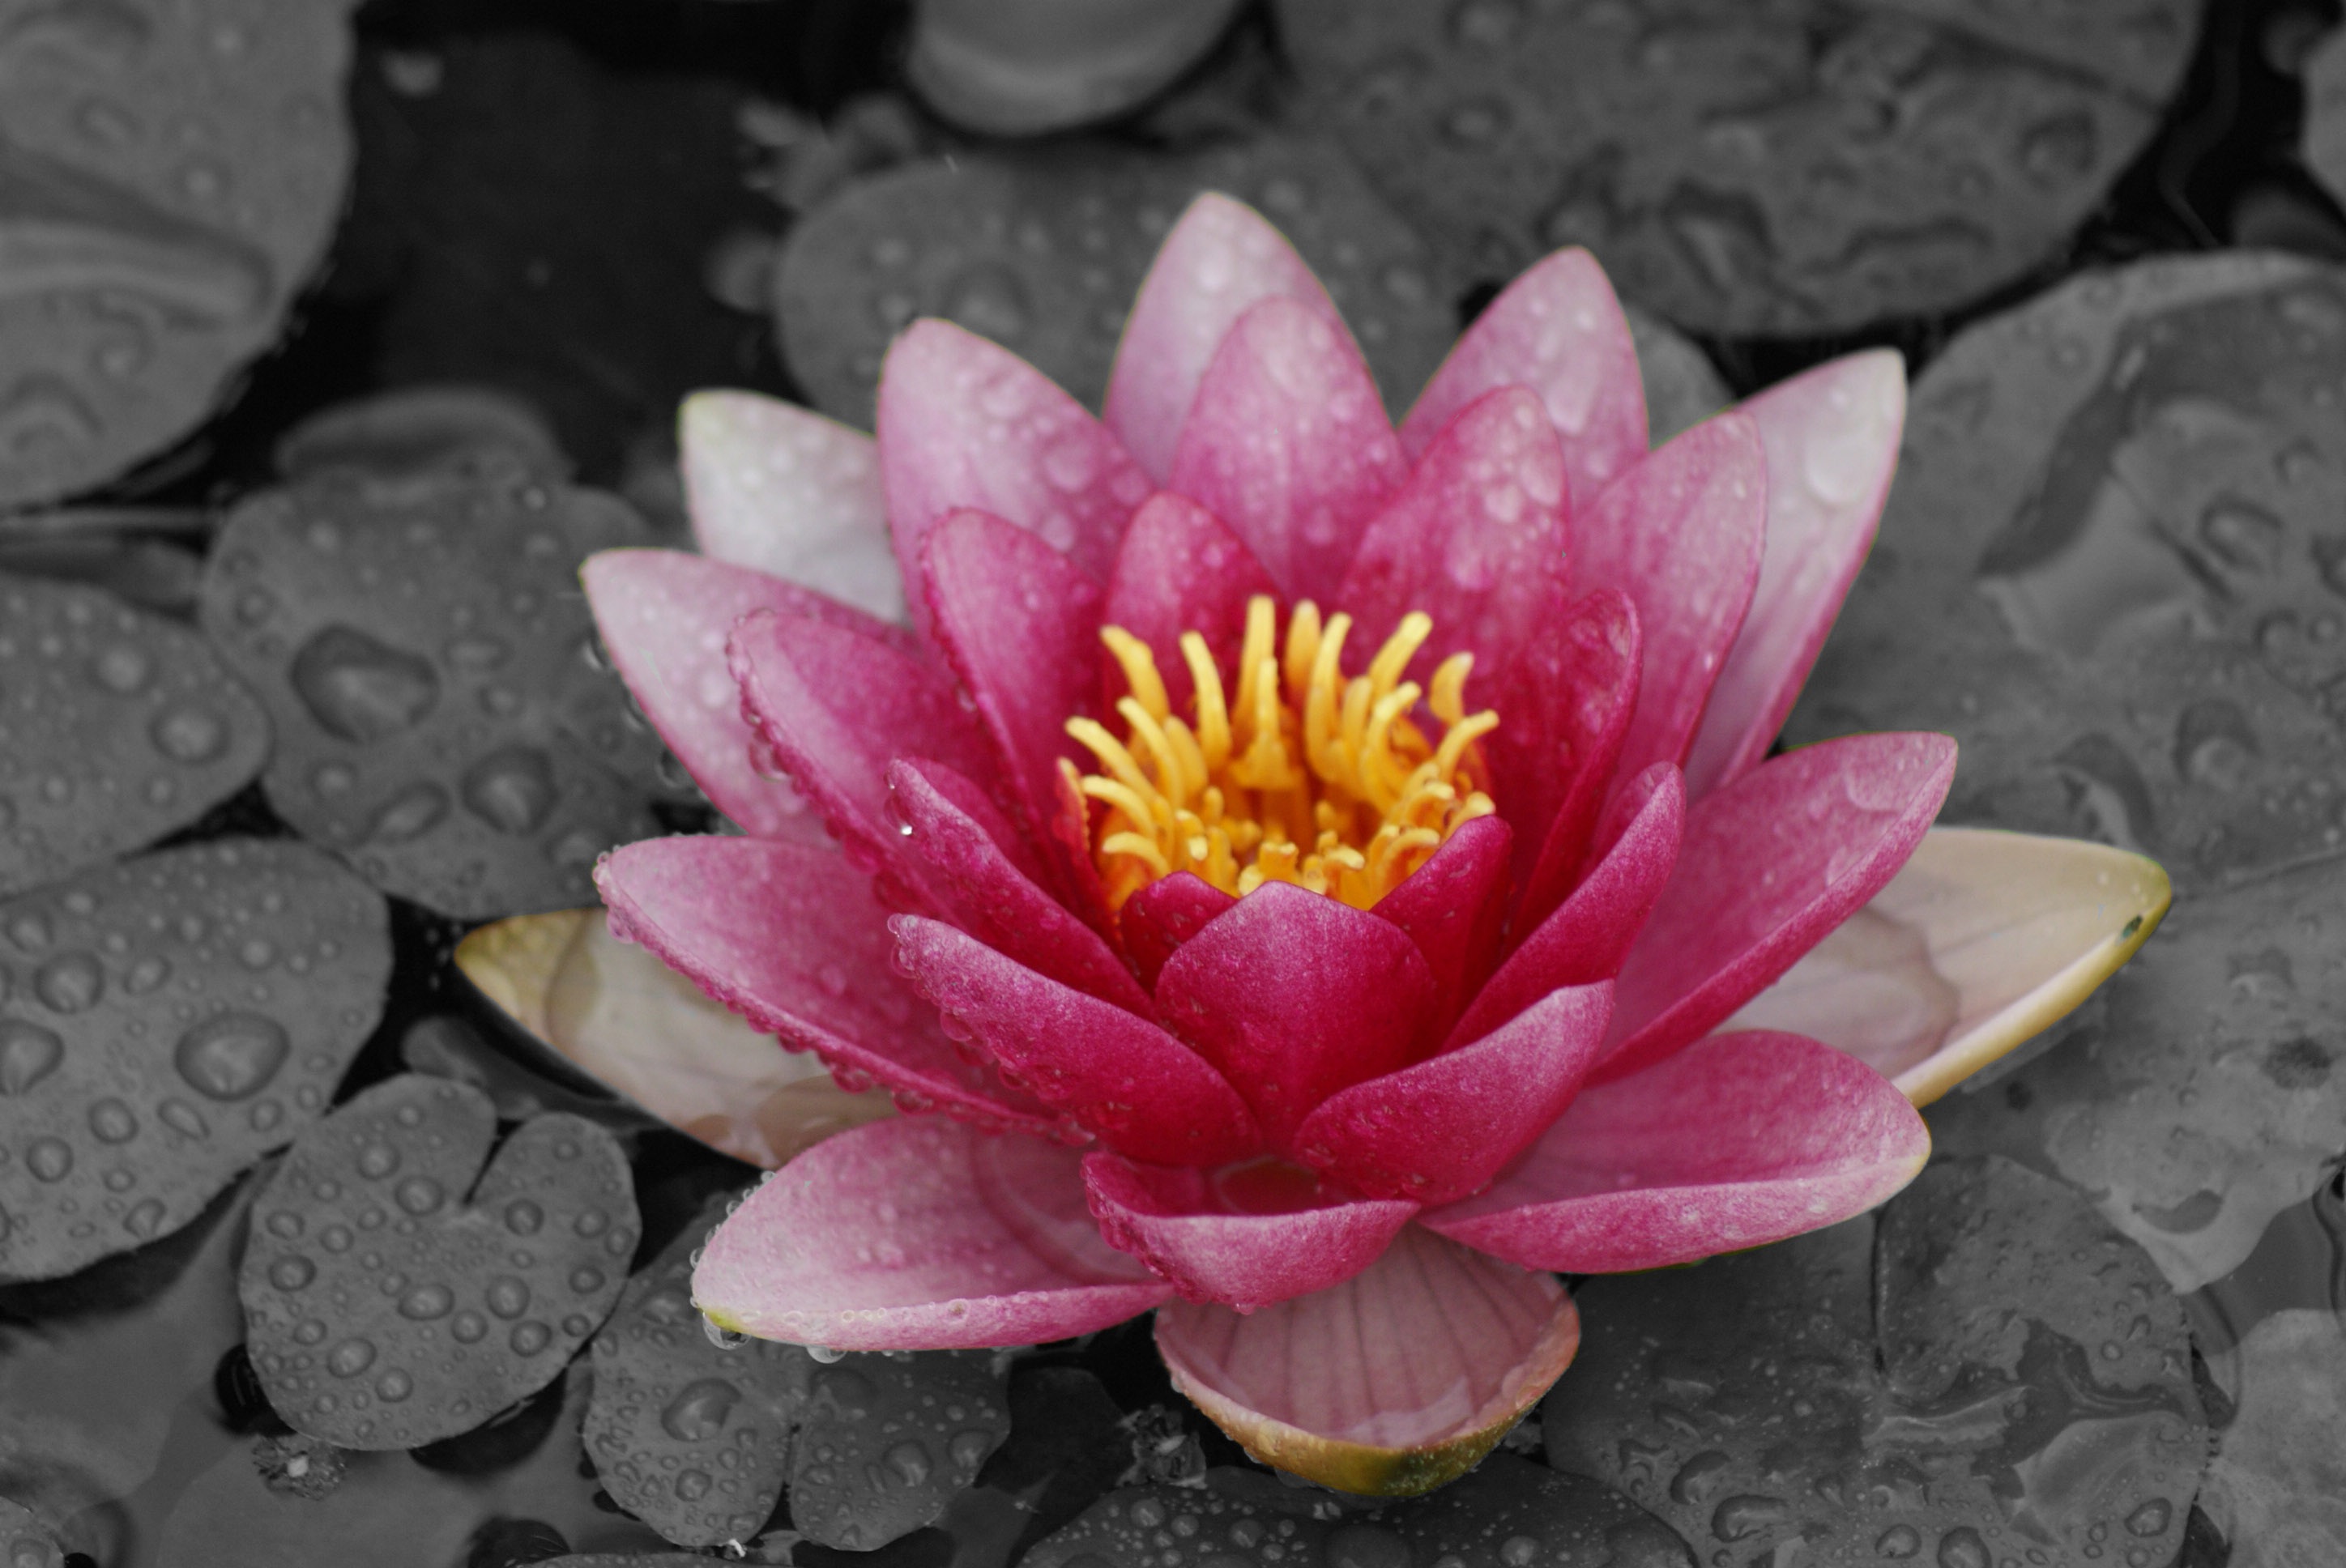
water, blossom, plant, leaf, flower, petal, bloom, floral, natural, botany, pink, sacred lotus, aquatic plant, flora, water lily, close up, lotus, lily, floristry, waterlily, macro photography, flowering plant, land plant, lotus family